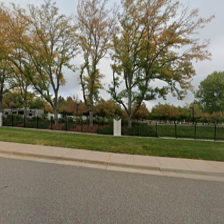
Label: streetView